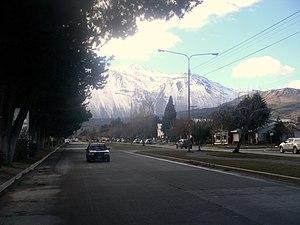
La province de Chubut est une province de l’Argentine, située en Patagonie, entre les 42ᵉ et 46ᵉ parallèles sud.